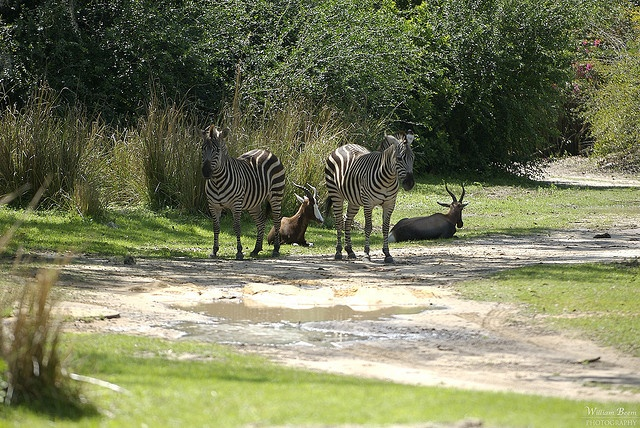
Two antelope and two zebras rest beside the dirt.
This is a picture of a zoo open air.

a couple of zebras are standing on a trail
two zebra and two antelope in a grassy field outside some brush
Two zebras and two antelopes in the grass.